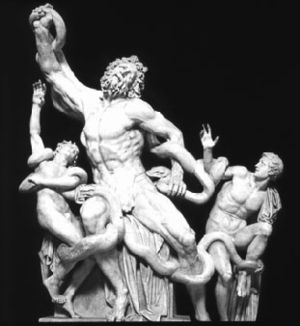
Laokoon
Gruppen som den fremstod mellem omkring 1540 og 1957, med Laokoons udstrakte arm; hans sønners restaurerede arme blev fjernet i 1980’erne.
Laokoon var i græsk mytologi søn af Antenor eller Acoetes, og præst for Apollon eller Poseidon. Forgæves forsøgte han at advare trojanerne mod at tage den trojanske hest ind i byen. Det førte til, at han og hans to sønner blev dræbt af to slanger som Athenes eller Poseidons hævn. Han led på sin vis samme skæbne som Kassandra.